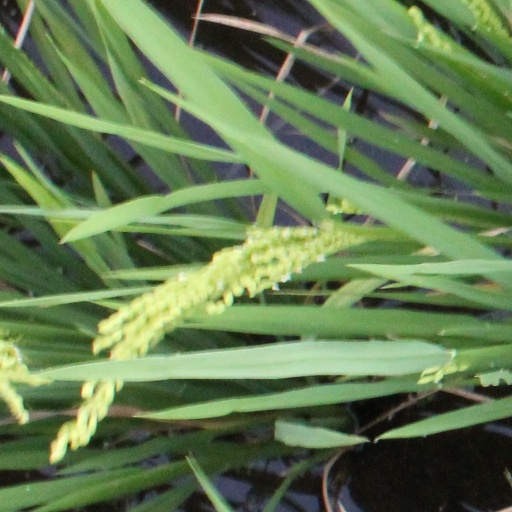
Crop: rice